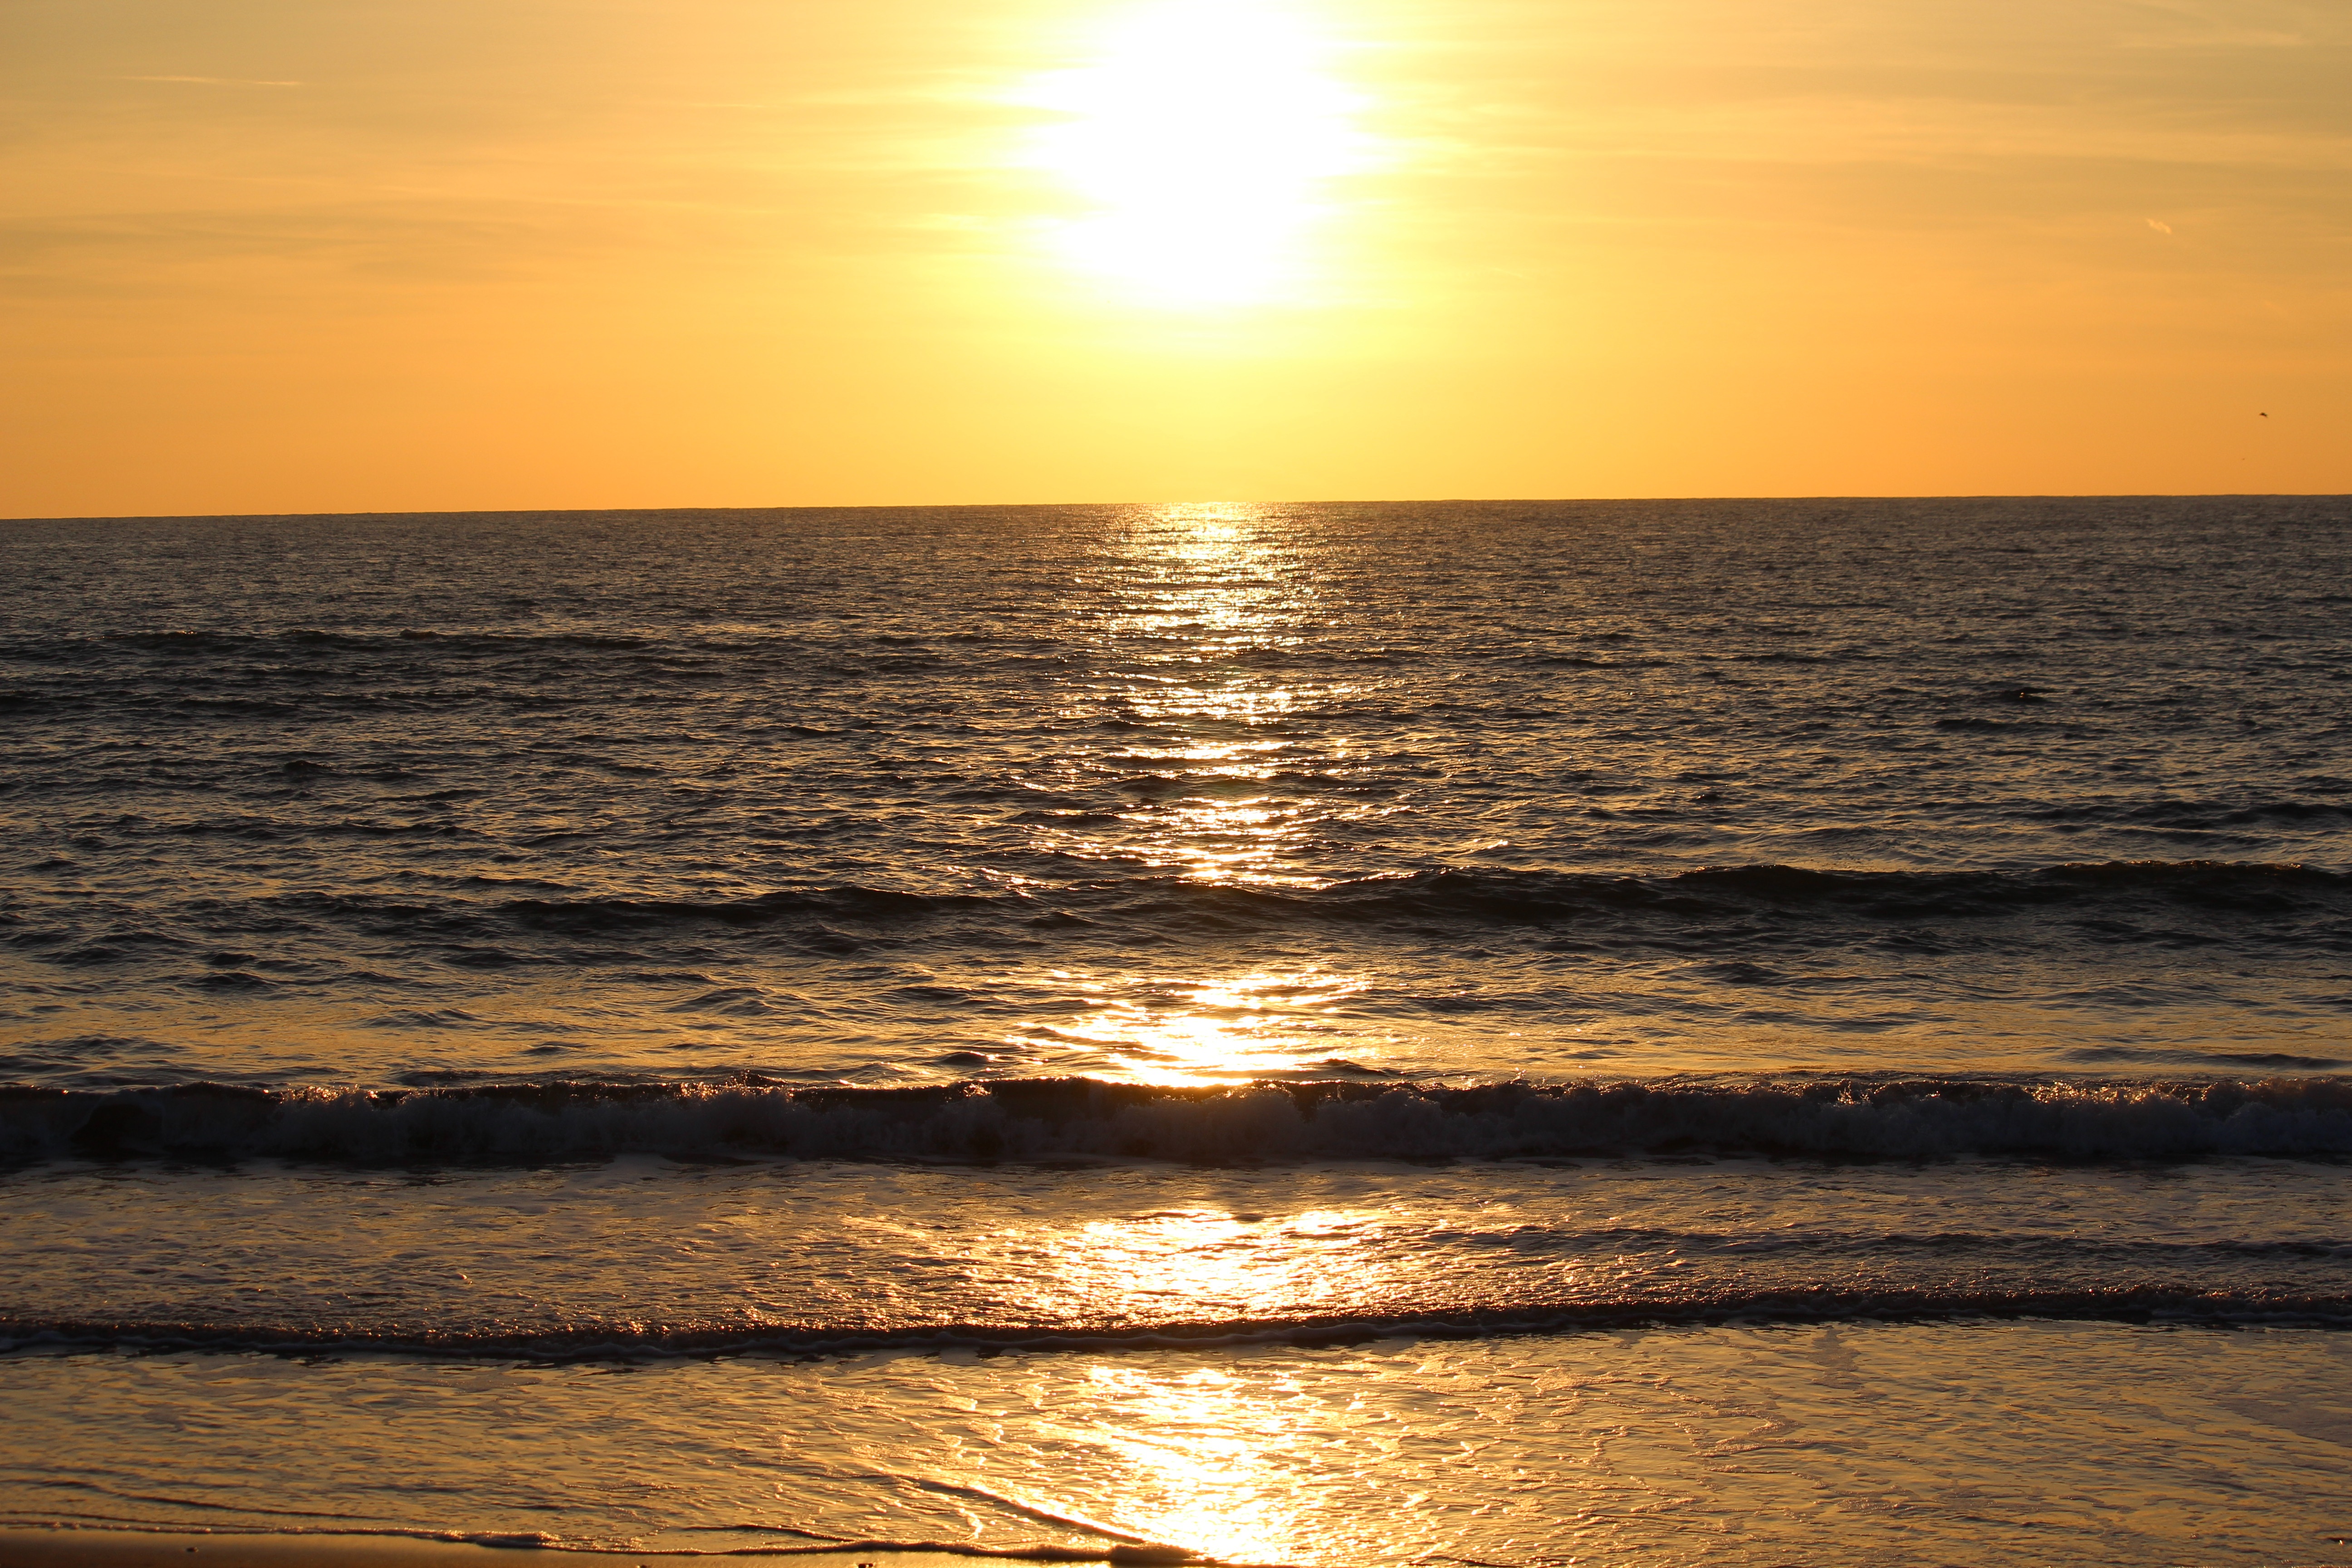
beach, landscape, sea, coast, water, nature, outdoor, sand, ocean, horizon, light, sky, sunshine, sun, sunrise, sunset, sunlight, ray, morning, shore, wave, view, dawn, summer, vacation, travel, dusk, evening, orange, spring, golden, reflection, shine, scenic, color, natural, calm, blue, colorful, yellow, season, body of water, sunny, background, beauty, beautiful, scene, magic, sunbeams, magical, sunset sky, sea view, perfect, afterglow, summer sunset, summer time, sea coast, sea postcard, sea sunset view, summer nature, sea sky, wind wave